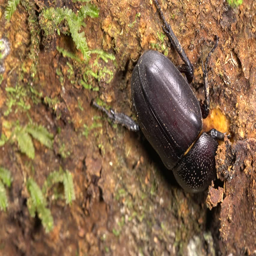
beetle biting through the bark of a tree in tropical rainforest